Tape library

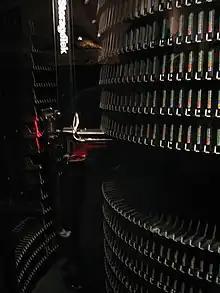
Large StorageTek Powderhorn tape library, showing tape cartridges with barcodes packed on shelves in the front and a robot arm moving in the back

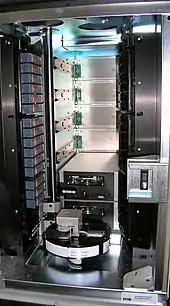
Small ADIC Scalar 100 tape library, showing a robot visible on the bottom with two IBM LTO2 tape drives behind it

Physically automated tape library devices can store immense amounts of data, ranging from 20 terabytes up to 2.1 exabytes of data as of 2016. Such capacity is multiple thousand times that of a typical hard drive and well in excess of what is capable with network attached storage. Typical entry-level solutions cost around $10,000 USD, while high-end solutions can start at as much as $200,000 USD and cost well in excess of $1 million for a fully expanded and configured library.